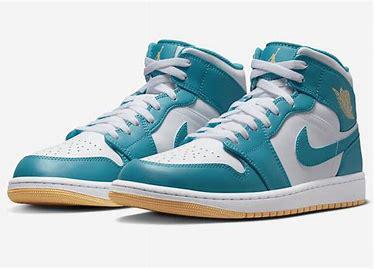
Brand: Jordan
Model: kg Air Jordan 1 Mid